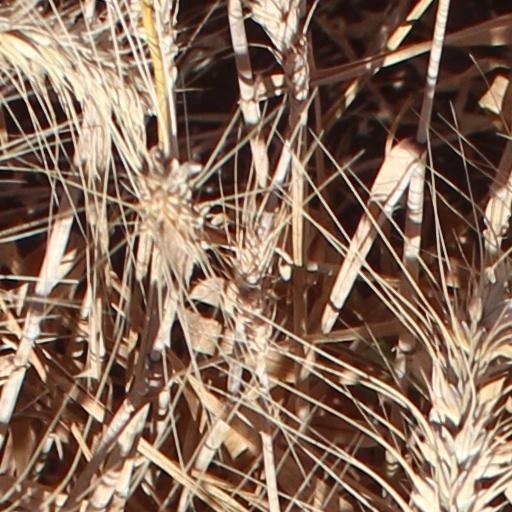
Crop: wheat